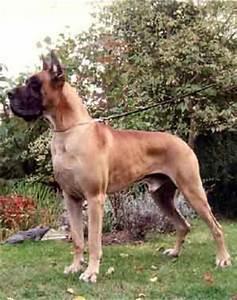
dog